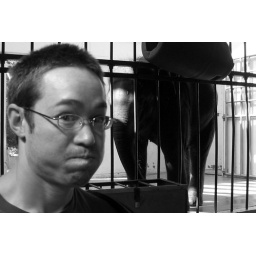
ben in the elephant house